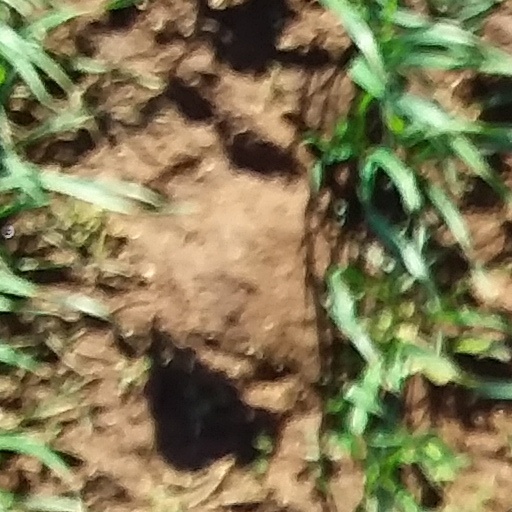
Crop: wheat